Joakimfest

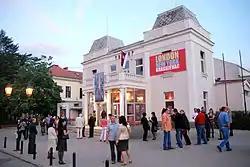

Joakimfest is an annual international theatre festival held in Kragujevac, Serbia, at the Princely Serbian Theatre in the second week of October each year.